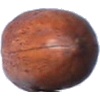
Label: Nut Pecan 1